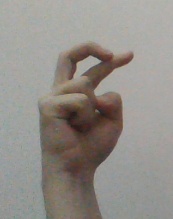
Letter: zay